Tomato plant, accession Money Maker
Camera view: tilt-top (135 deg); turntable rotation: 270 degrees
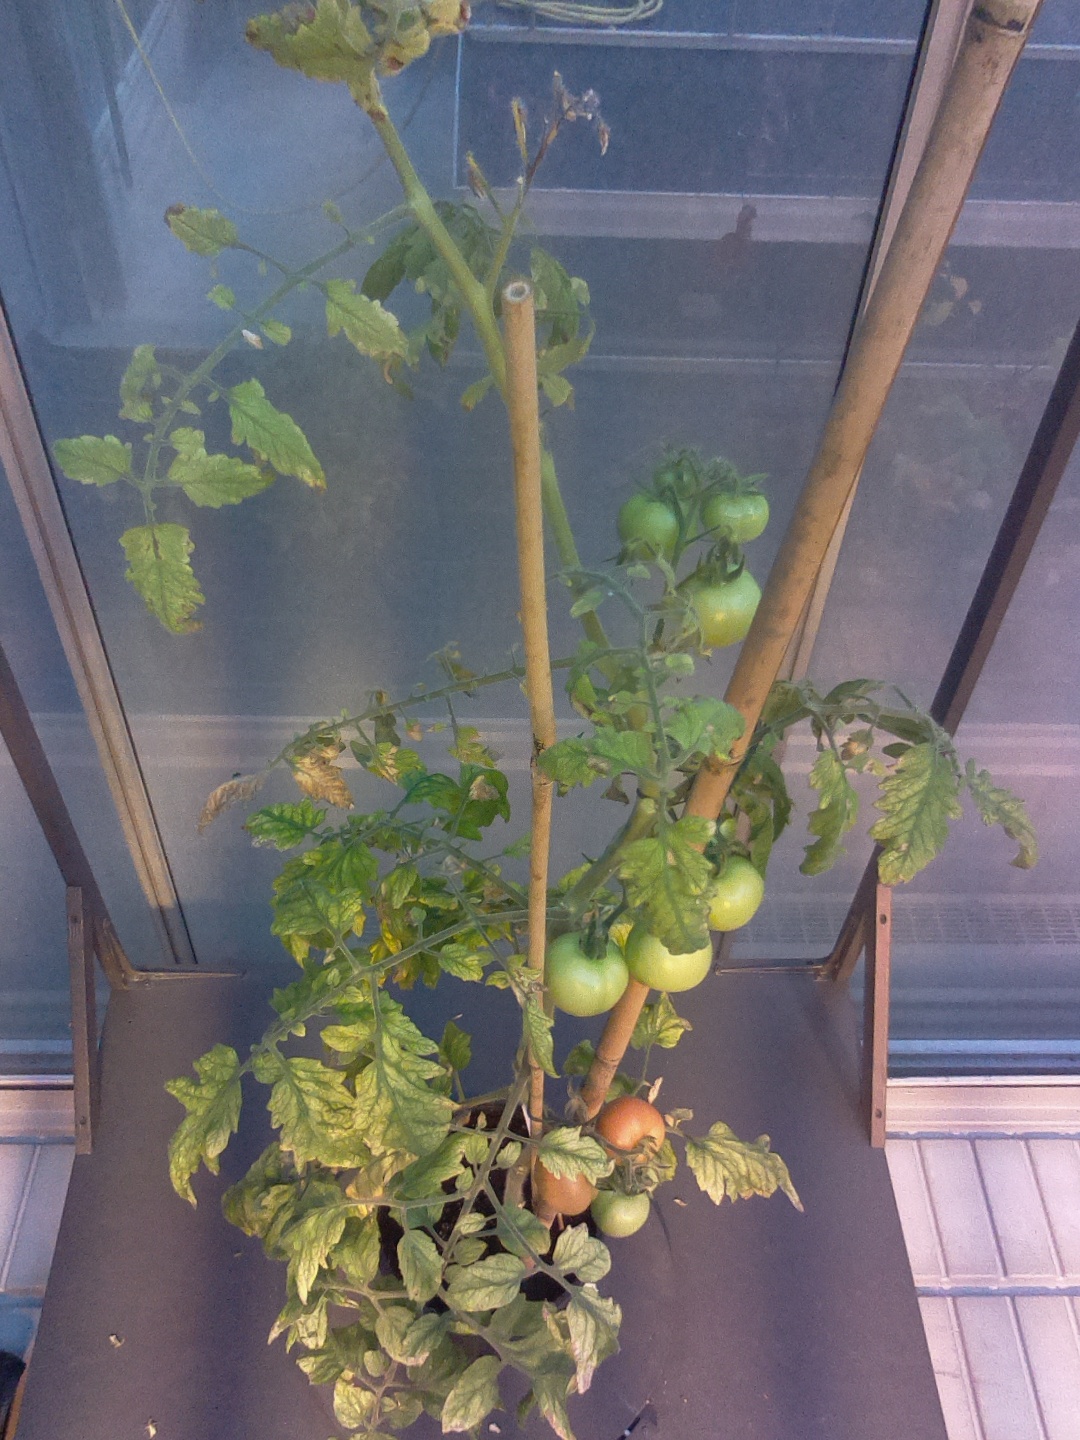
BBCH growth stage 80: fruits start showing typical ripe color (orange -> red)